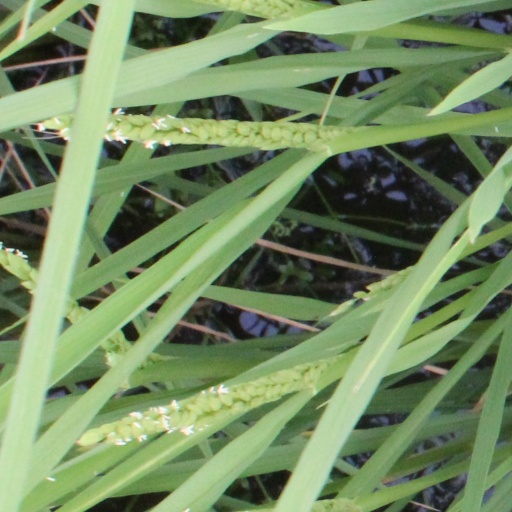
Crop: rice